A Young Trophy Band in the Parlance of Our Times

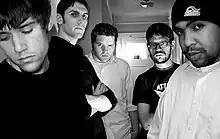
Publicity picture of Salem in 2003. From left to right: David Miller, Adam D'Zurilla, Thomas Rankine, Jeremy Robertson and Joseph Simmons.

Prior to leaving for Europe, the band had already discussed abandoning the name As Friends Rust in favor of one that better reflected its new musical direction. It was while on this European and British tour that announcements were made to fans that this would be As Friends Rust's final tour, and that the band would be officially changing its name to Salem upon returning home. Although As Friends Rust officially played its last show on September 11, 2002, in Amsterdam, Netherlands, the band would continue to be billed under its old name as additional tours had been booked well-in-advance for the remainder of 2002. As such, Salem continued to play As Friends Rust songs and tour in promotion of "Won" and "A Young Trophy Band in the Parlance of Our Times" for several more months.